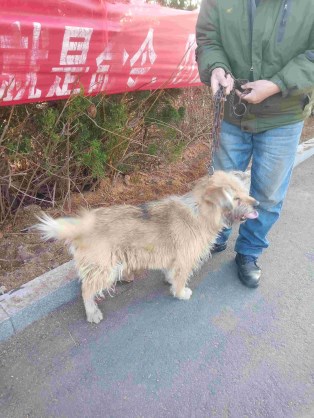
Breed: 3336-n000121-chinese_rural_dog